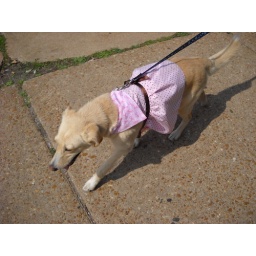
dog in pink dress